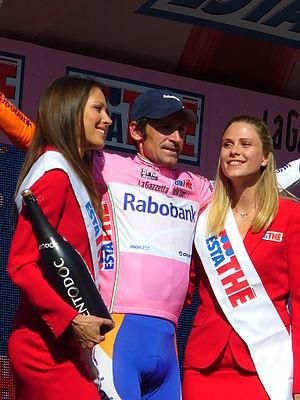
Denis Nikolaïevitch Menchov, né le 25 janvier 1978 à Orel, dans l'ex-URSS, est un coureur cycliste russe professionnel de 2000 à 2013, reconverti en directeur sportif. Considéré comme un coureur de grands tours, il en remporte deux au cours de sa carrière : le Tour d'Espagne en 2007 ainsi que le Tour d'Italie en 2009. Cependant il a échoué dans la quête d’un Tour de France, terminant troisième en 2008.